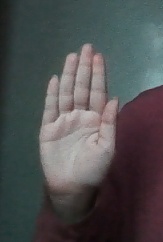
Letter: seen